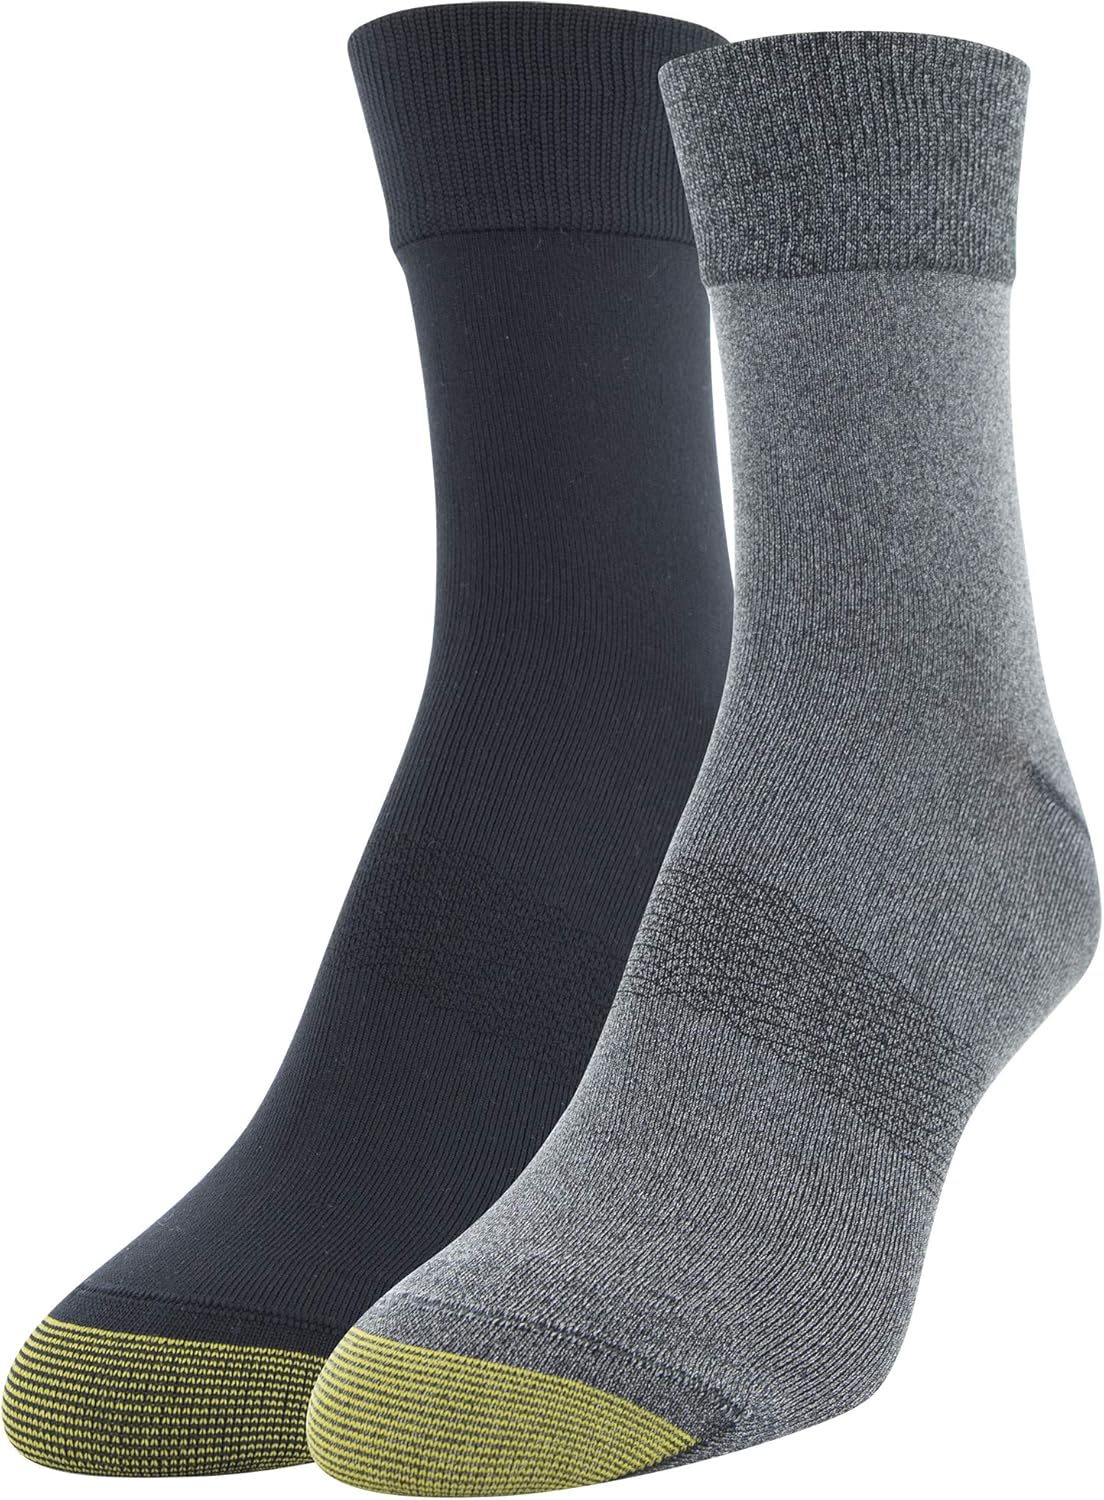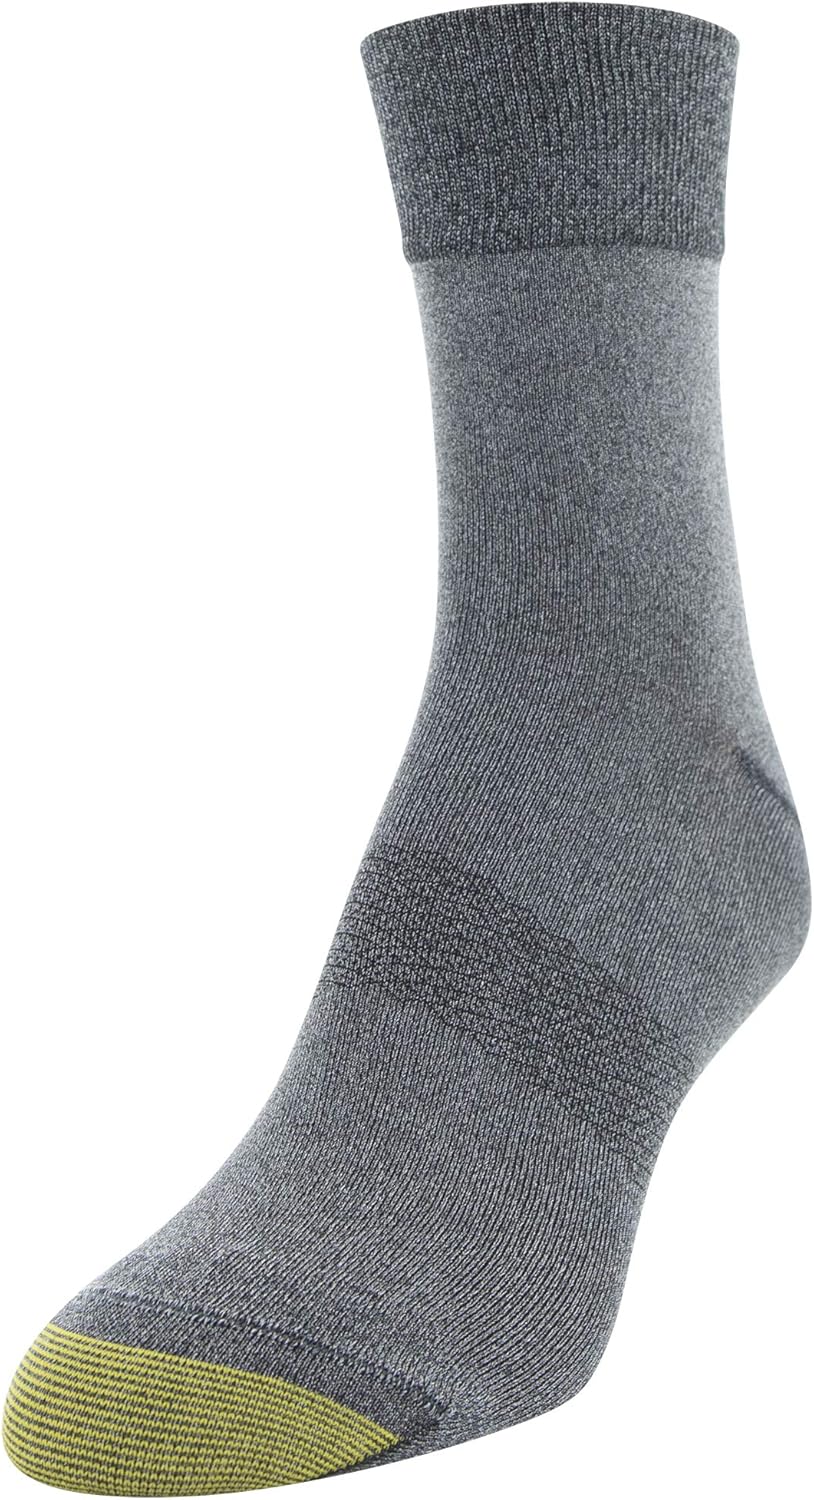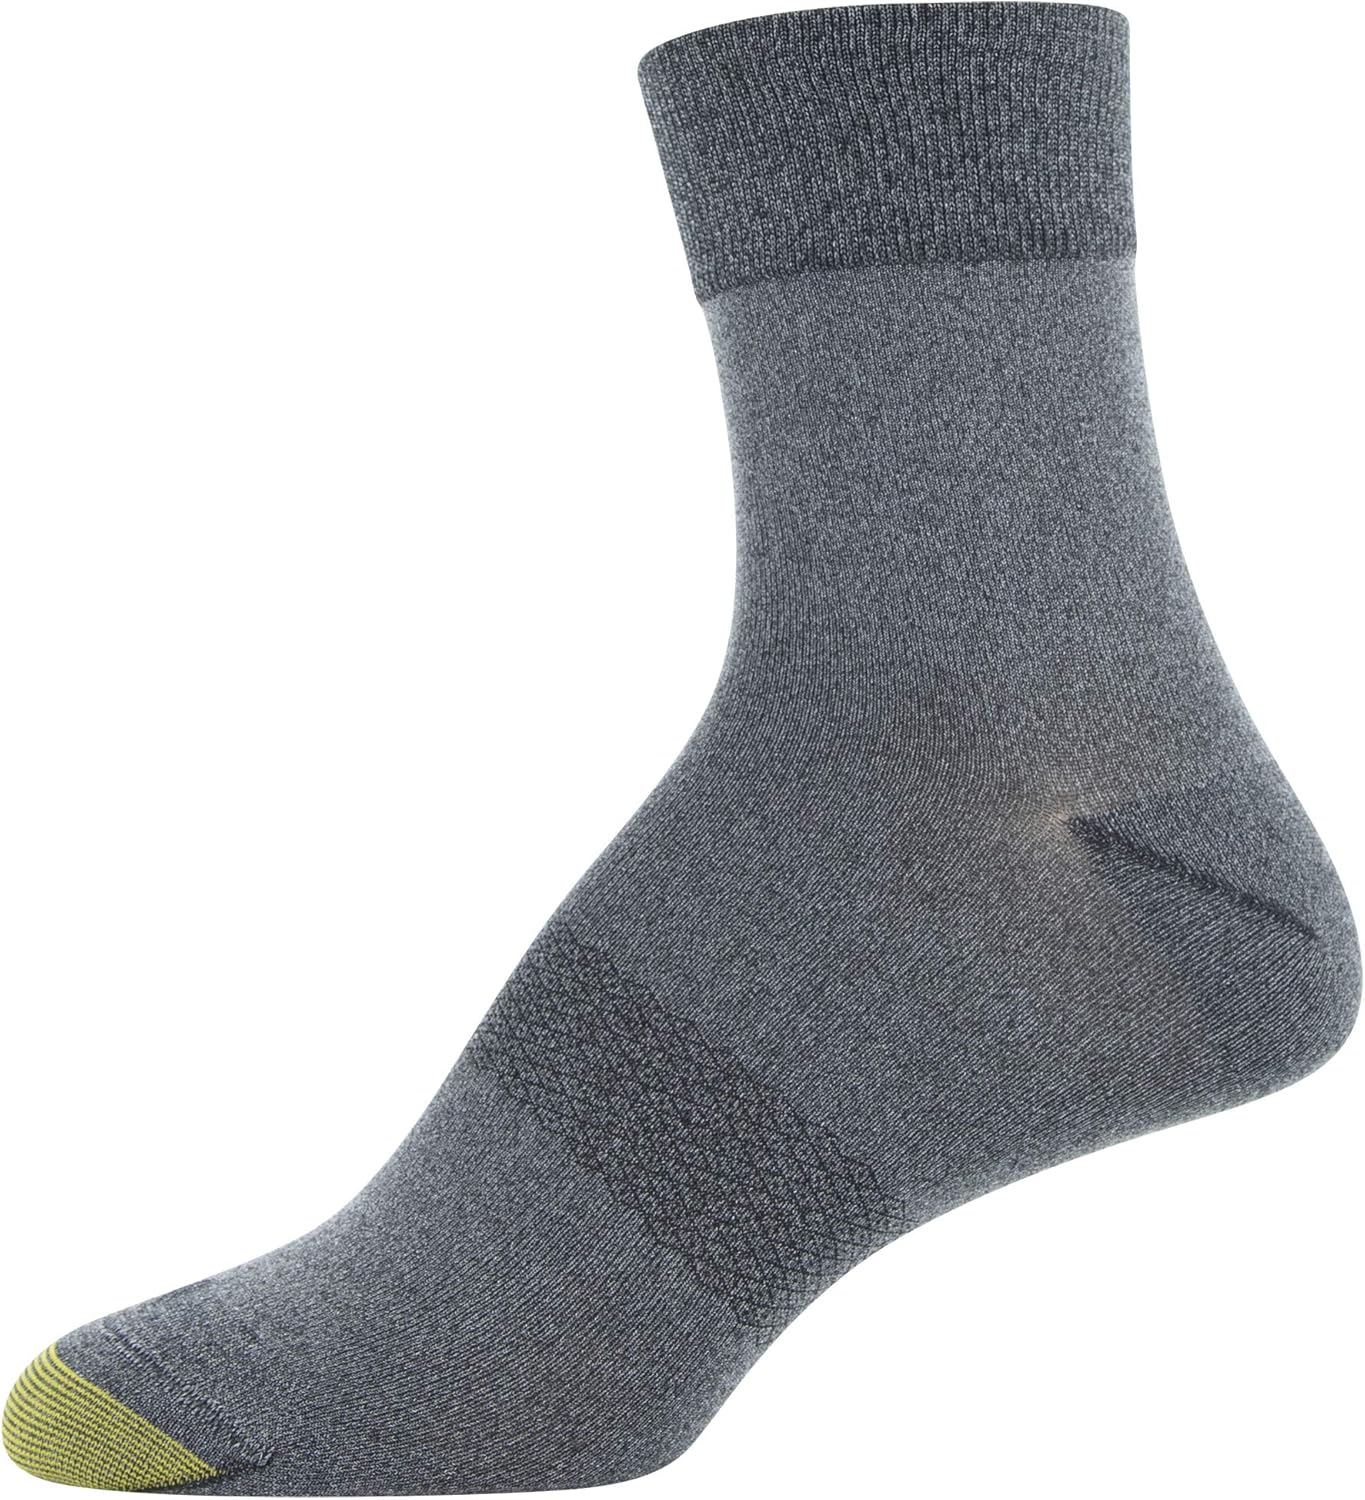
Gold Toe Women's Little Black Diamond Short Crew Socks, 2 Pairs, Shoe Size: 6-9
Category: AMAZON FASHION
Gold Toe women's socks have long been the smart choice because they fit better, feel better, and last longer. With a wide range of colors, styles, and designs there is always something that's just right for you.
Features: Black Diamond: 93% Nylon, 6% Spandex, 1% Polyester; Black: 91% Nylon, 5% Polyester, 4% Spandex | Imported | Pull On closure | Machine Wash | Fits shoe sizes 6-9 | Perfect fit top comfortably holds your sock in place | Aqua fx moisture control | Pique arch light support for a stay-put fit | Two pair pack